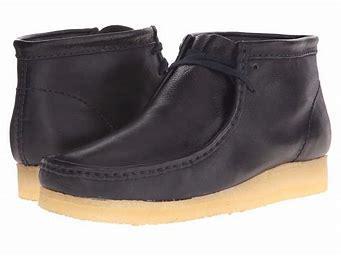
Brand: Clarks
Model: 100